Manuel S. Enverga University Foundation

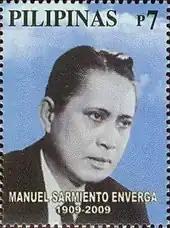
Manuel S. Enverga on a 2009 stamp of the Philippines

The Manuel S. Enverga University Foundation was built after World War II. The debilitating aftermath of the war brought education to a halt. The economic dislocation that ensued left many young people of school age with little chance of getting an education. Parents from many parts of Quezon Province had to mortgage their lands or sell their last carabao to send their children to college in Manila. The situation presented both a challenge and an opportunity to a group of pioneering and vision-driven individuals led by Dr. Manuel S. Enverga who founded the Luzonian Colleges on January 14, 1947, to give needy students access to higher education.